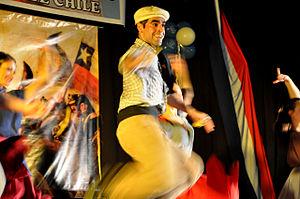
Bicentenaire 1810-2010, Dia Nacional del Chile, 18 septembre 2010, Soirée de l'Association des résidents chiliens Gabriela Mistral de Ushuaia. Spectacle de Gauchos.